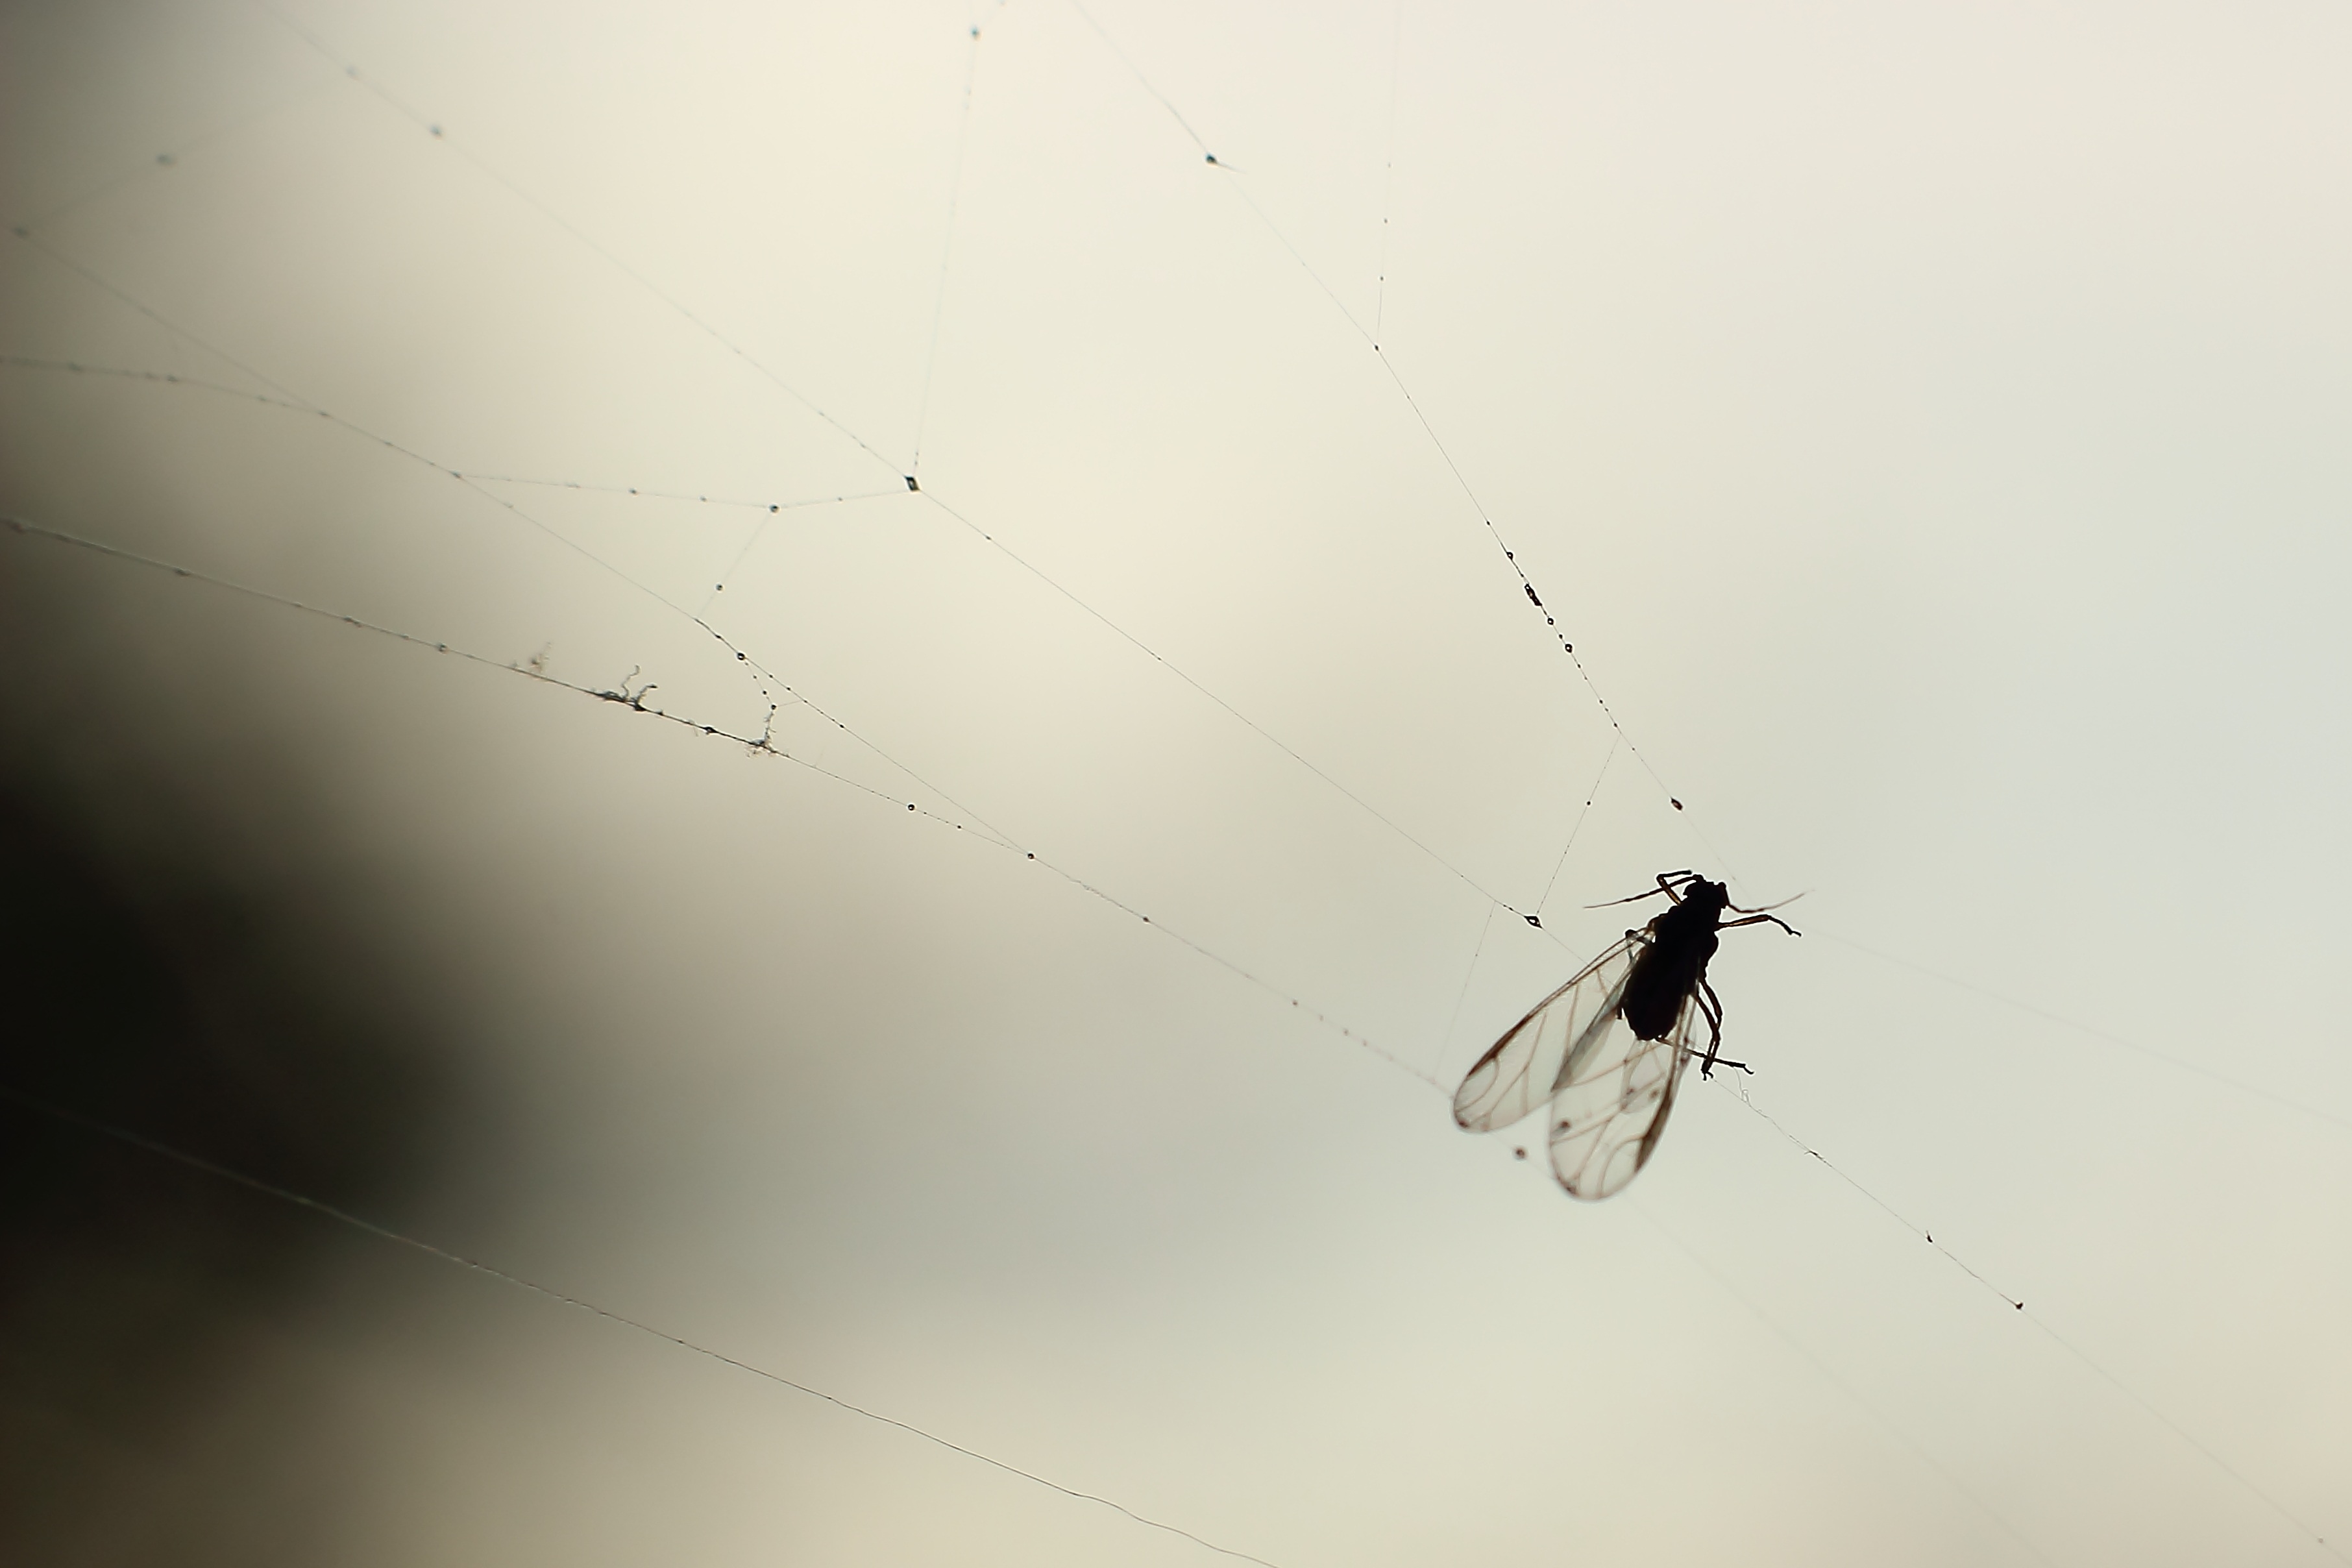
wing, photography, fly, line, insect, invertebrate, cobweb, spider, caught, back light, macro photography, spin threads, atmosphere of earth